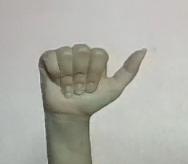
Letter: dhad